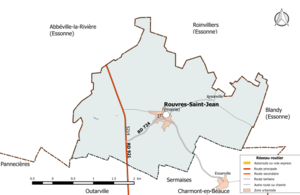
Carte du réseau routier de la commune de fr:Rouvres-Saint-Jean.
Rouvres-Saint-Jean est une commune française, située dans le département du Loiret en région Centre-Val de Loire.